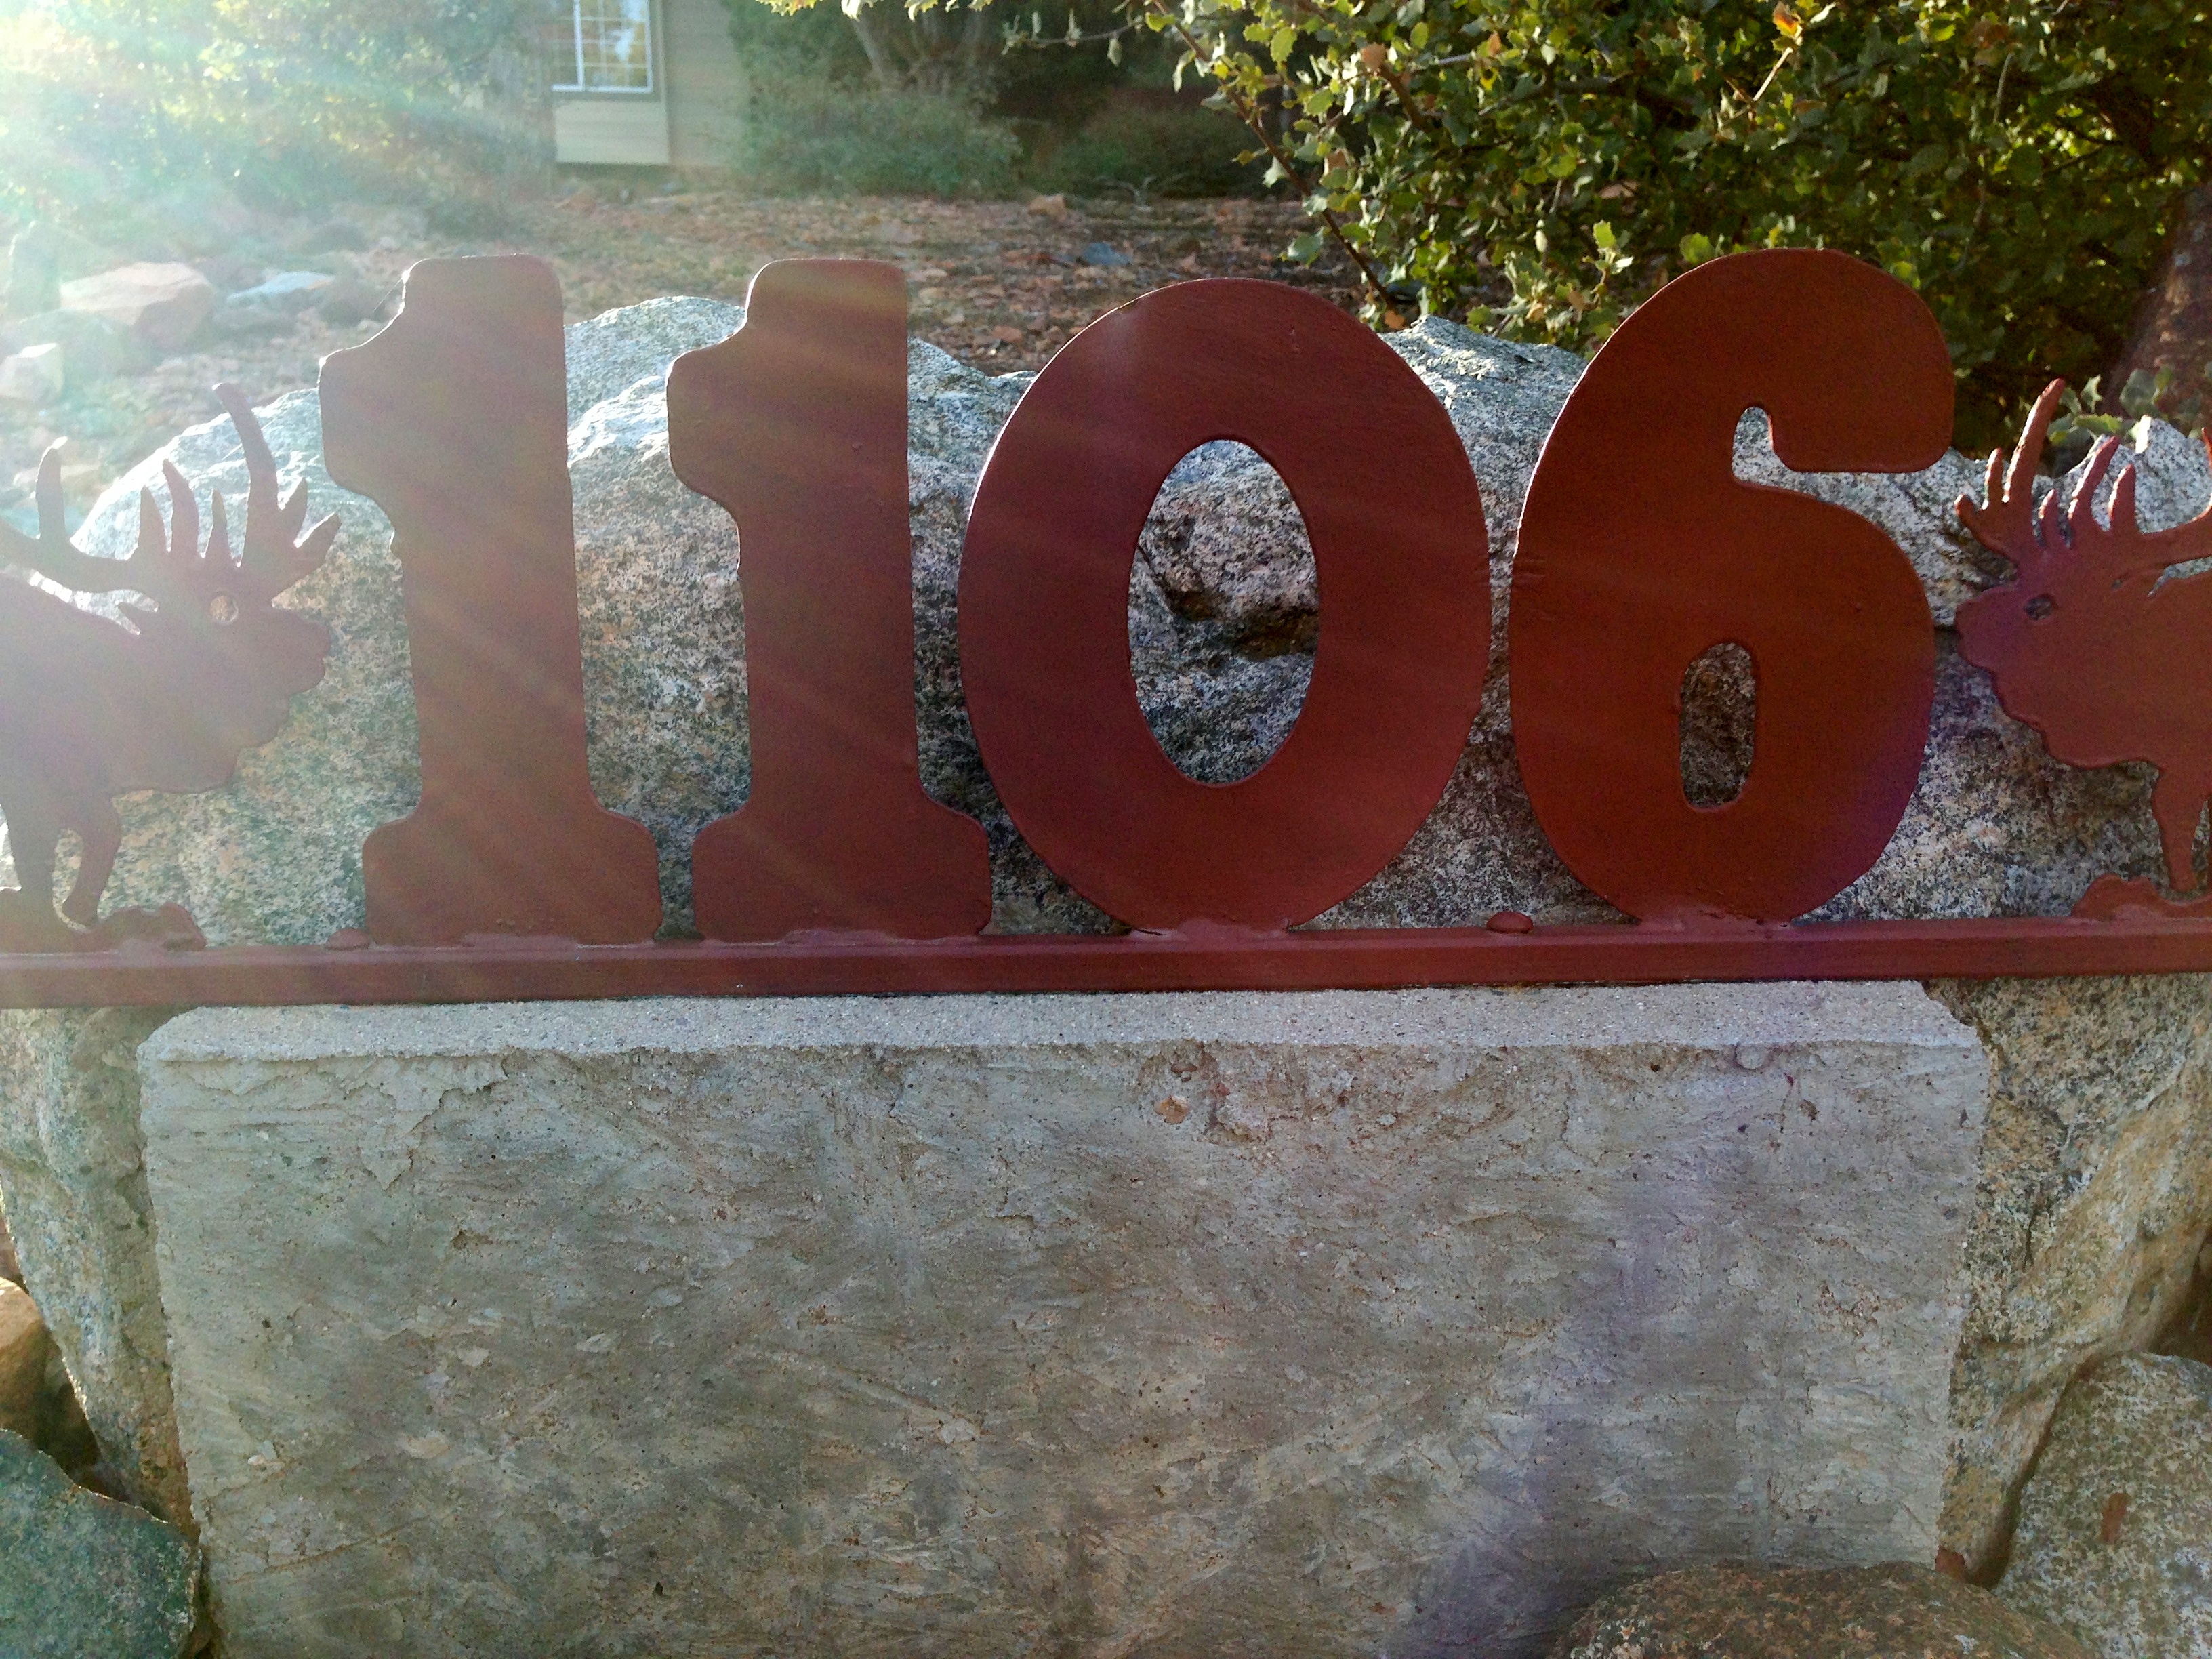
wood, wall, furniture, art, carving, ds106, 106